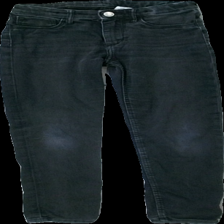
View: front
Type: Jeans
Category: Children
Brand: H&M
Brand text on label: &denim
Colors: Grey
Material: ?
Cut: Regular
Size: 140
Season: All
Trend: Denim
Damage location: middle center
Damage 2 location: bottom right
Damage 3 location: top center
Price range: 50-100
Recommended usage: Reuse
Description: grå jeans